Martha Reed Mitchell

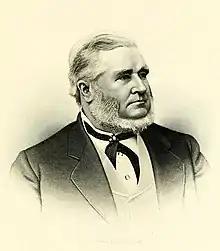
Alexander Mitchell (Wisconsin Congressman).jpg

In 1841, Martha married Alexander Mitchell, a young Scotsman who had left his country to seek his fortune in the U.S. The young couple began housekeeping in a tiny one-storied cottage. While he milked the cow and attended to the horse and outdoor work, she did the housework. Both said that the first year of their married life, was the ideal one. With keen foresight, he grasped the opportunities that others did not see, and she entered into all projects for benefiting the poor, assisting in founding churches, hospitals and asylums. Ever sympathetic with the sufferings of others, especially of young children, she, with a few earnest women, early in the 1840s organized what became known as the Protestant Orphan Asylum. Mitchell was its first treasurer.